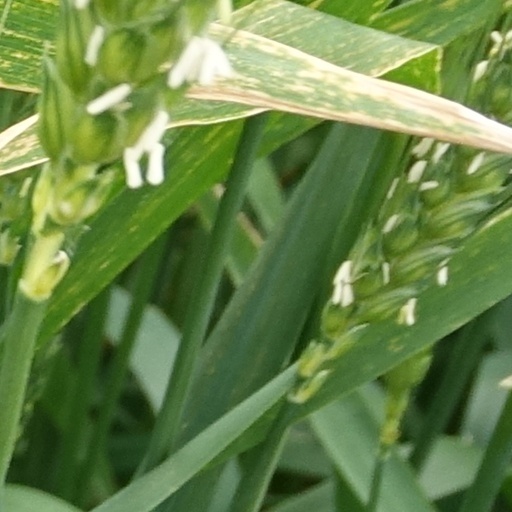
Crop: wheat